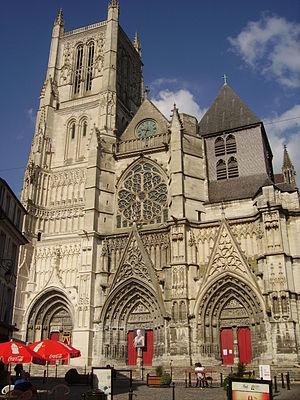
Meaux(Seine-et-Marne):Façade de la cathédrale Saint-Étienne